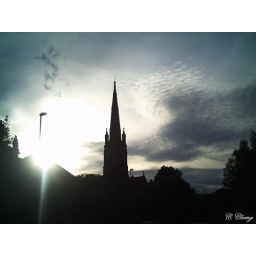
church near my house